Describe the emotion expressed in this image:  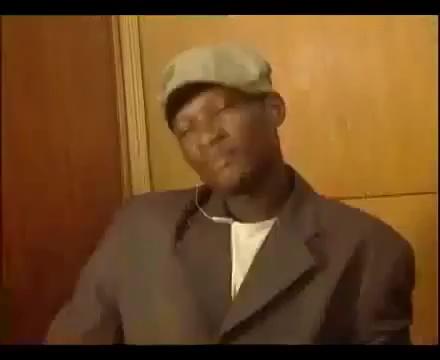
This person displays Suffering, valence and arousal with low intensity.